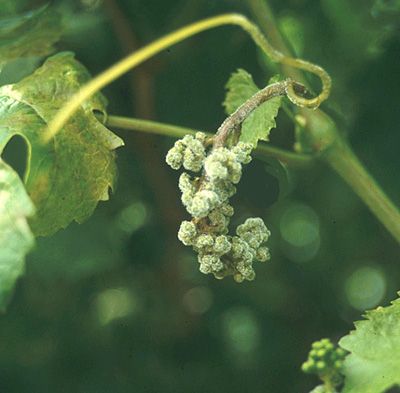
Plant: Grape
Disease: grape downy mildew